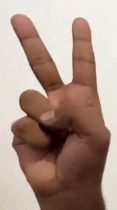
ASL sign: V